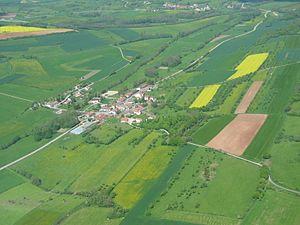
Vue aérienne sur la partie bourg de Thiraucourt.
Thiraucourt est une commune française située dans le département des Vosges en région Grand Est.